Inspector Pink Dragon

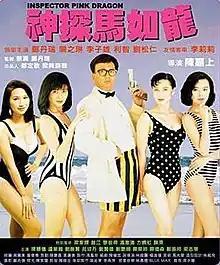

Inspector Pink Dragon is a 1991 Hong Kong action comedy film directed by Gordon Chan, written by John Chan, and starring Lawrence Cheng, who produced with Chua Lam. The film is also one of the earliest Hong Kong productions shot in sync sound.